Andrea White

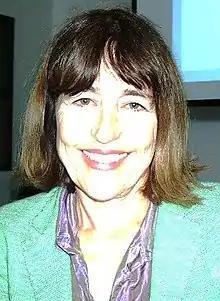

Andrea White is an American novelist and civic leader. She is married to the former Houston mayor Bill White.